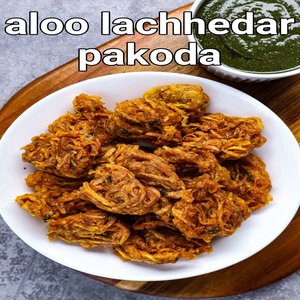
Dish: pakora